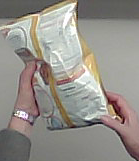
Product: lays_classic